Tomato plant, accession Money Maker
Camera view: vertical (180 deg); turntable rotation: 90 degrees
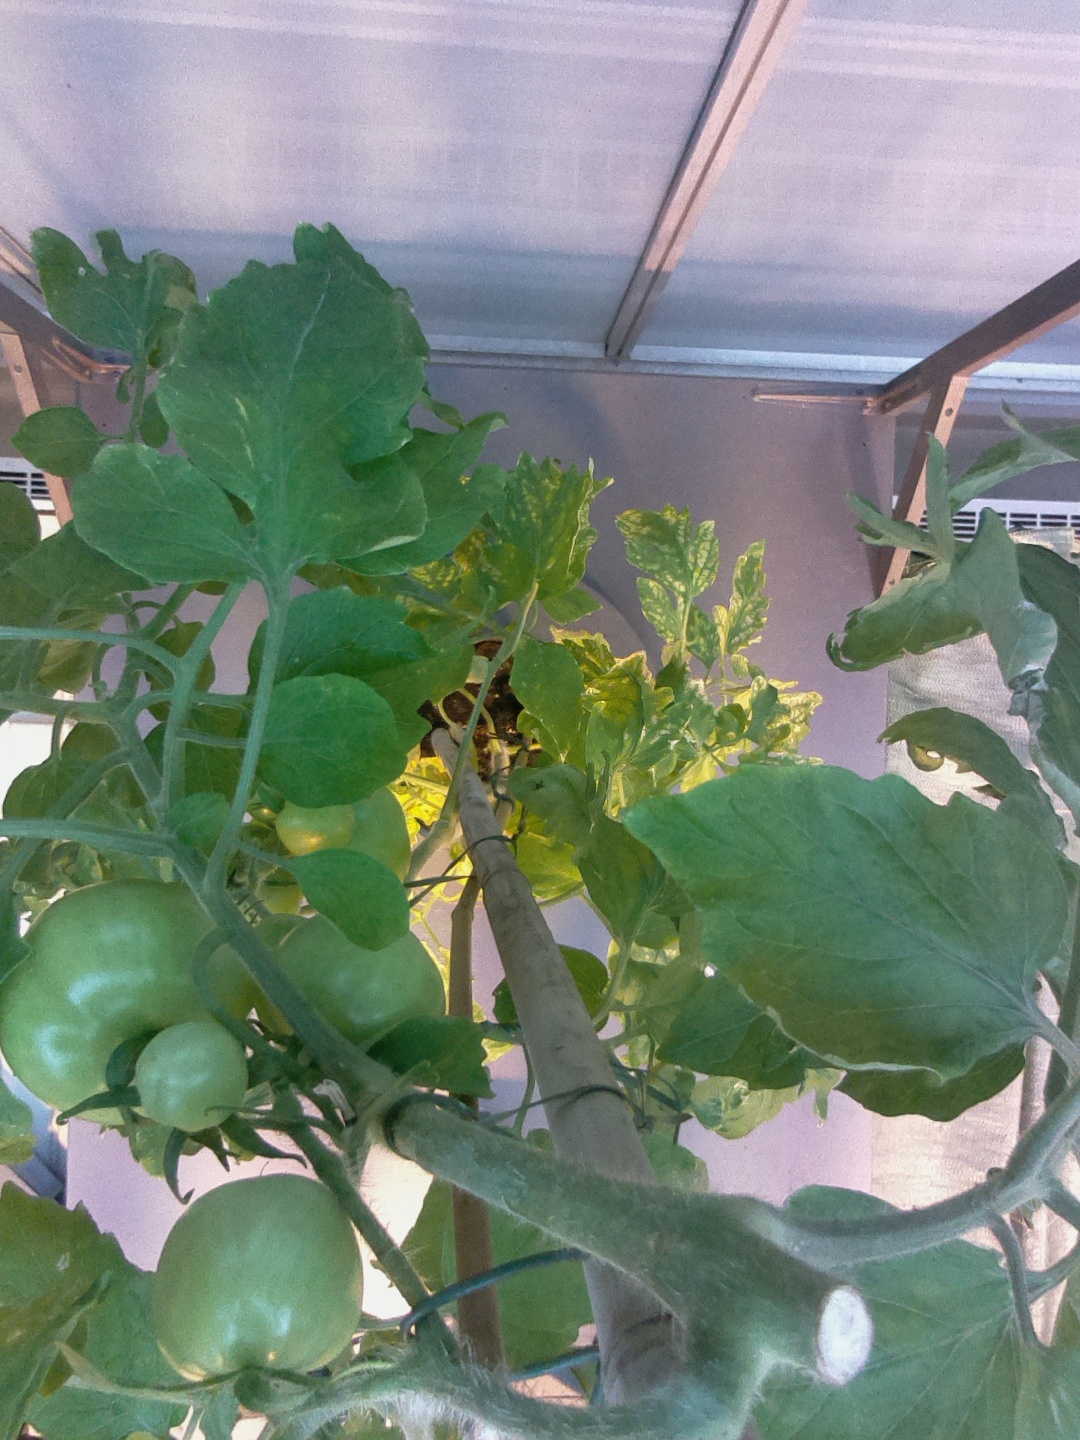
BBCH growth stage 77: 70%-80% of final fruit size